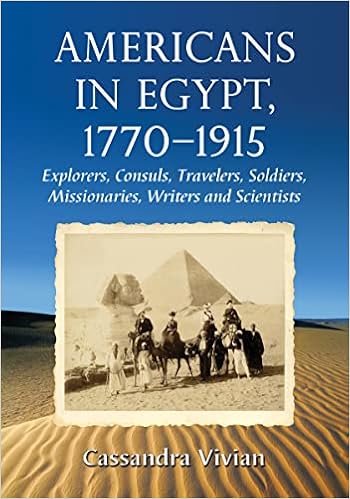
Americans in Egypt, 1770-1915: Explorers, Consuls, Travelers, Soldiers, Missionaries, Writers and Scientists
Category: Books
Review “a meticulously researched and written account”― KMT: A Modern Journal of Ancient Egypt . About the Author The late Cassandra Vivian, a writer, photographer, historian, and world traveler, was the author of several books, including a definitive guide to the vast western desert of Egypt. She earned awards from the Pennsylvania Council on the Arts and Pennsylvania Humanities and the Arts.
Features: The voices of Americans have long been absent from studies of modern Egypt. Most scholars assume that Americans were either not in Egypt in significant numbers during the nineteenth century or had little of importance to say. This volume shows that neither was the case by introducing and relating the experiences and attitudes of 15 American personalities who worked, lived, or traveled in Egypt from the 1770s to the commencement of World War I. Often in their own words, explorers, consuls, tourists, soldiers, missionaries, artists, scientists, and scholars offer a rare American perspective on everyday Egyptian life and provide a new perspective on many historically significant events. The stories of these individuals and their sojourns not only recount the culture and history of Egypt but also convey the domination of the country by European powers and the support for Egypt by a young American nation.